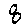
Label: 8